Larbre Compétition

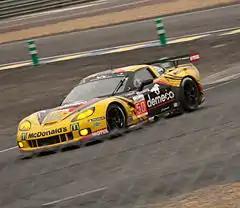
Larbre's GTE-Am class-winning Corvette C6.R at the 2011 24 Hours of Le Mans.

In 2011, the GT1 class got axed from ACO-sanctioned racing, and the old GT2 category (renamed as GTE) became the premier GT class. The team entered a Chevrolet Corvette C6.R into the GTE-Am division of the Le Mans Series and 24 Hours of Le Mans. The team won the GTE-Am category of the 2011 24 Hours of Le Mans with the Corvette and also took the second place with Porsche GT3 RSR. They also won the ILMC GTE-AM championship and thus became the first team to win a professional championship with a GT2-spec Corvette C6.R.